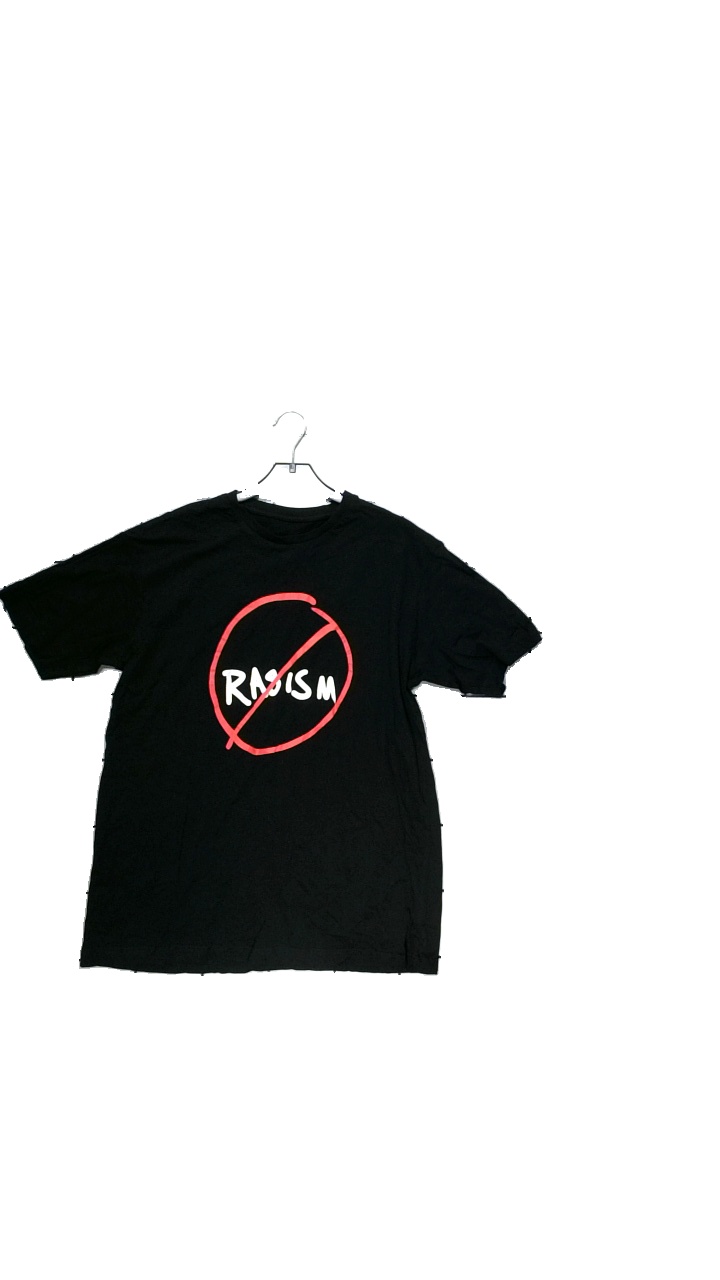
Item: T-shirt (Unisex)
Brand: Missing
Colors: Black
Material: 100% cotton
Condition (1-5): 5
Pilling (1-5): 5
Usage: Reuse
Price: <50